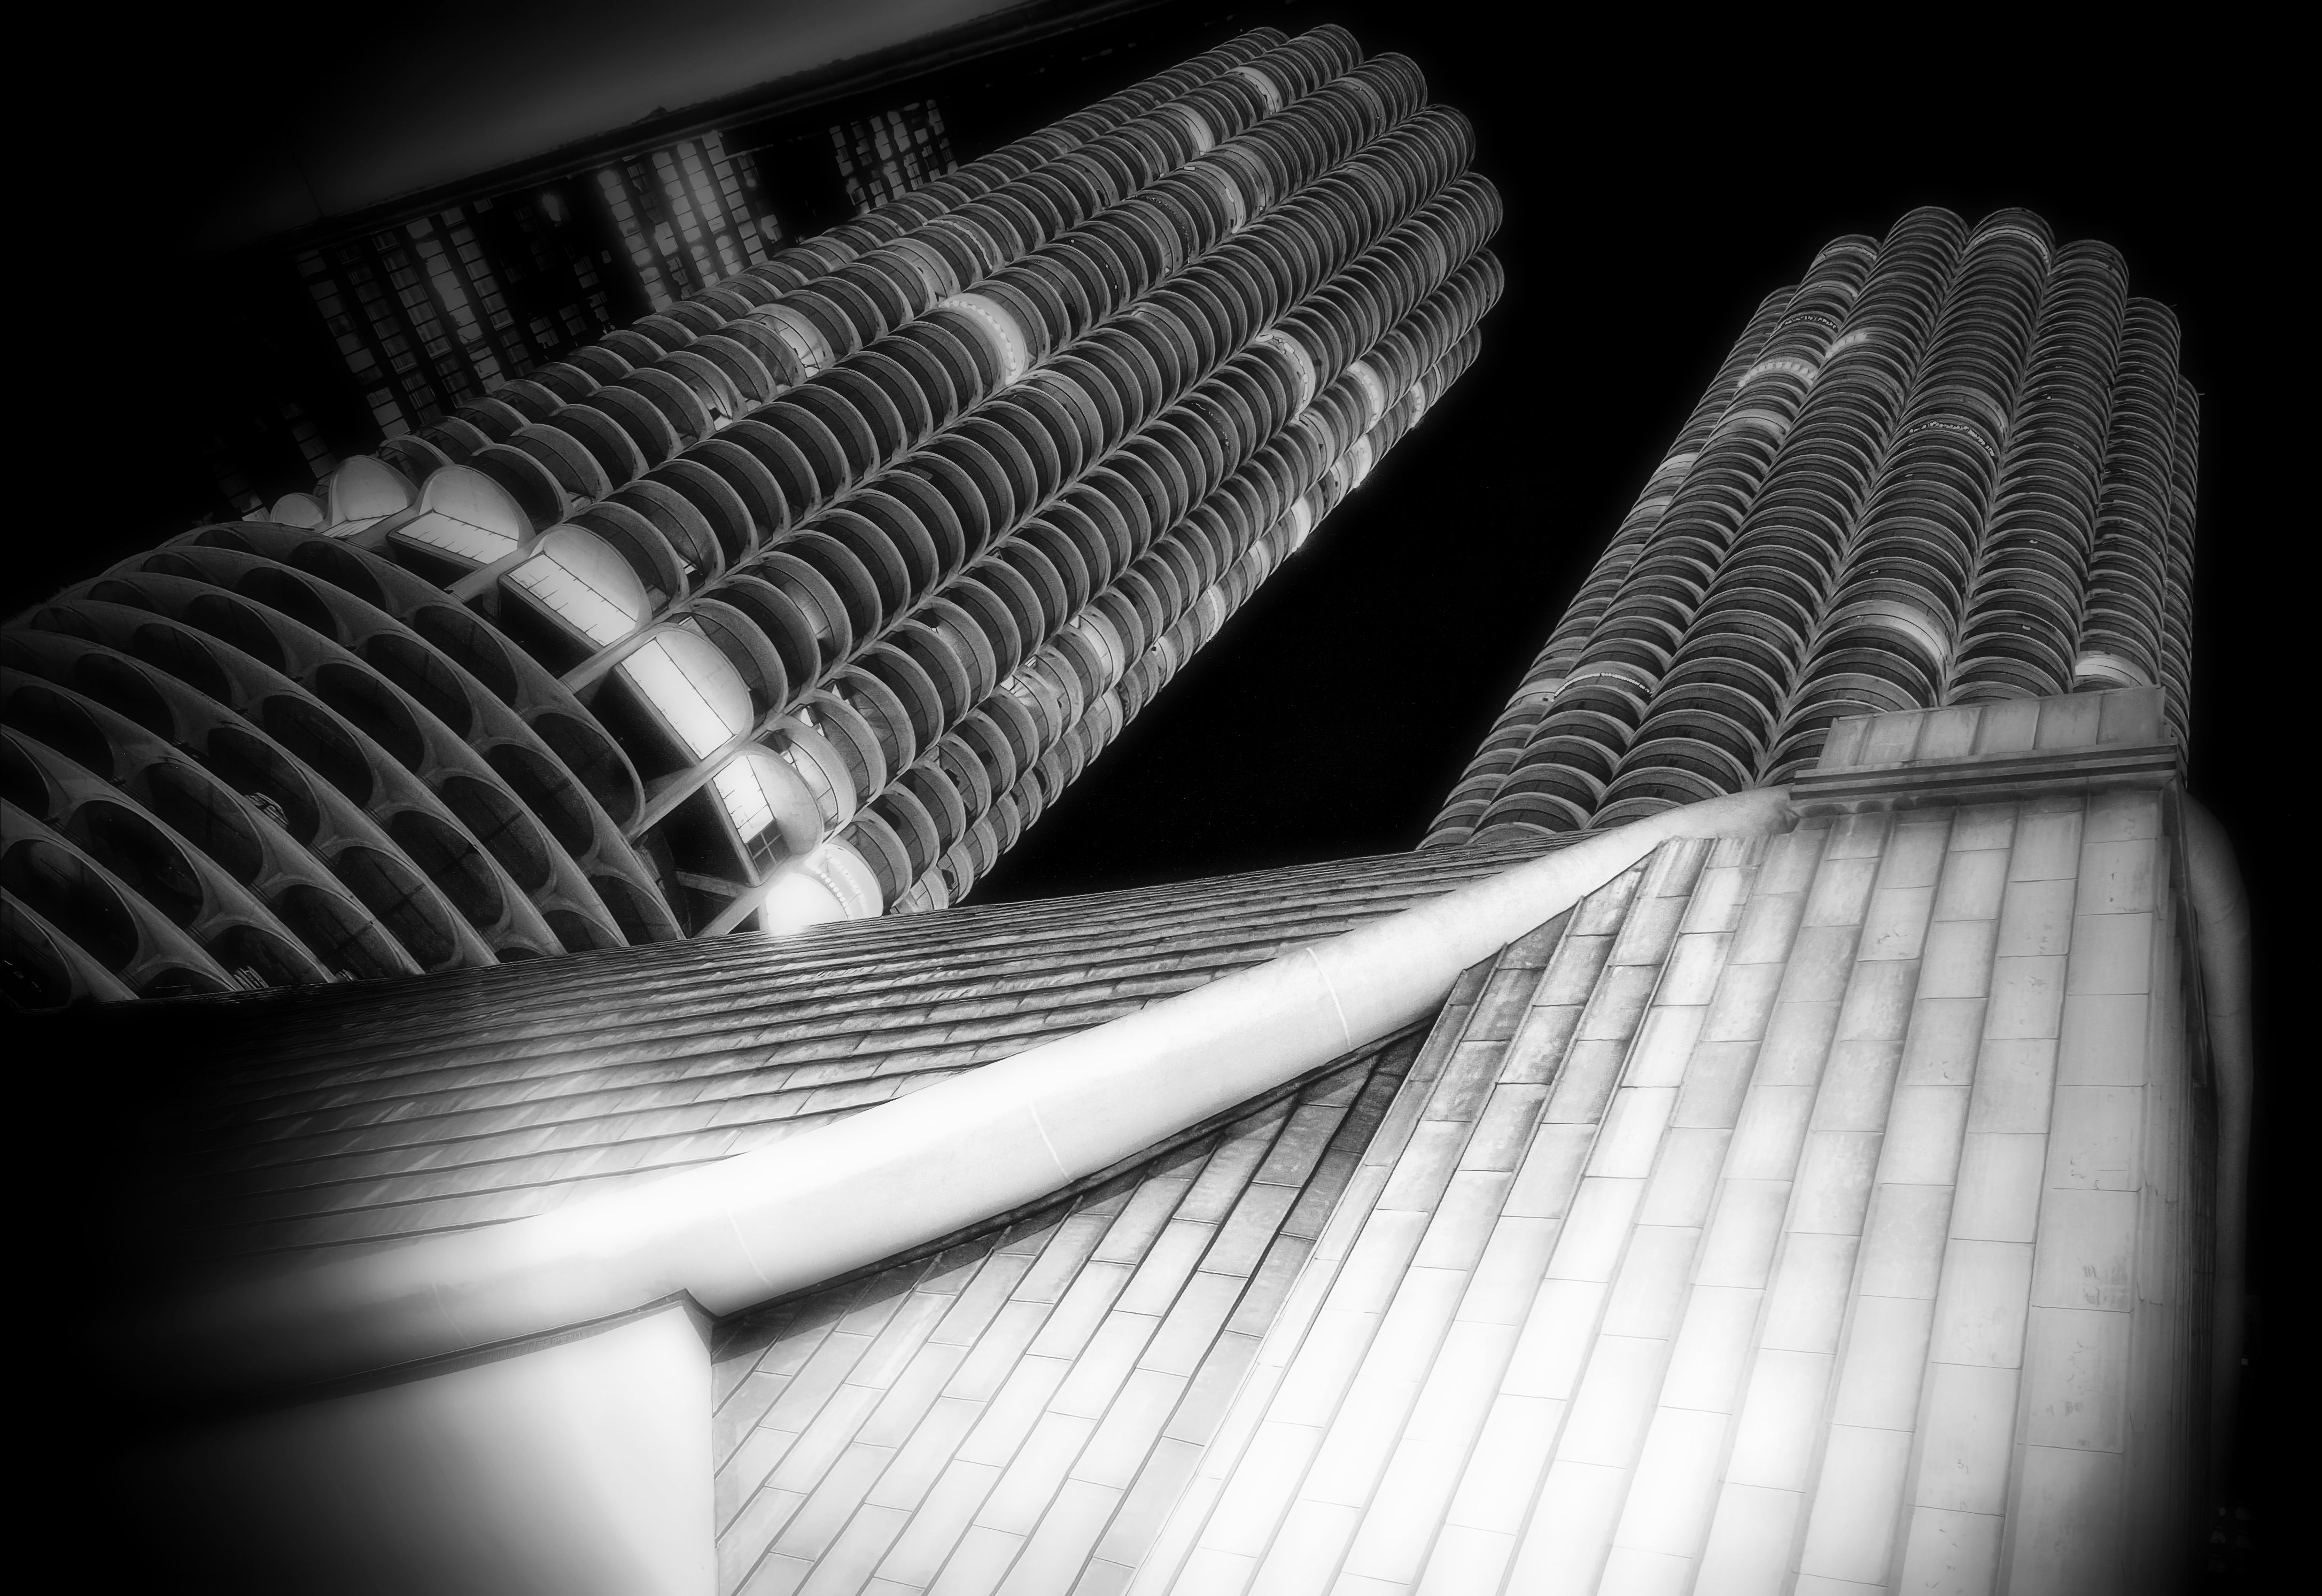
Marina City Towers
Towers in a city with a night sky as a background. The towers are black and white with low light.
A landscape photo captured from an extremely low angle of towers with a night sky background in a black and white color palette, which indicates the life balance between good and bad.
Labels: City, Urban, Architecture, Building, High Rise, Metropolis, Office Building, Condo, Housing, Tower, Landmark, Petronas Twin Towers, Spiral, Skyscraper, Sky
Camera: OLYMPUS IMAGING CORP. E-M1
Lens: OLYMPUS M.12-40mm F2.8
Aperture: F2.8
Exposure: 0.6 sec
ISO: 800
Focal length: 12.0 mm